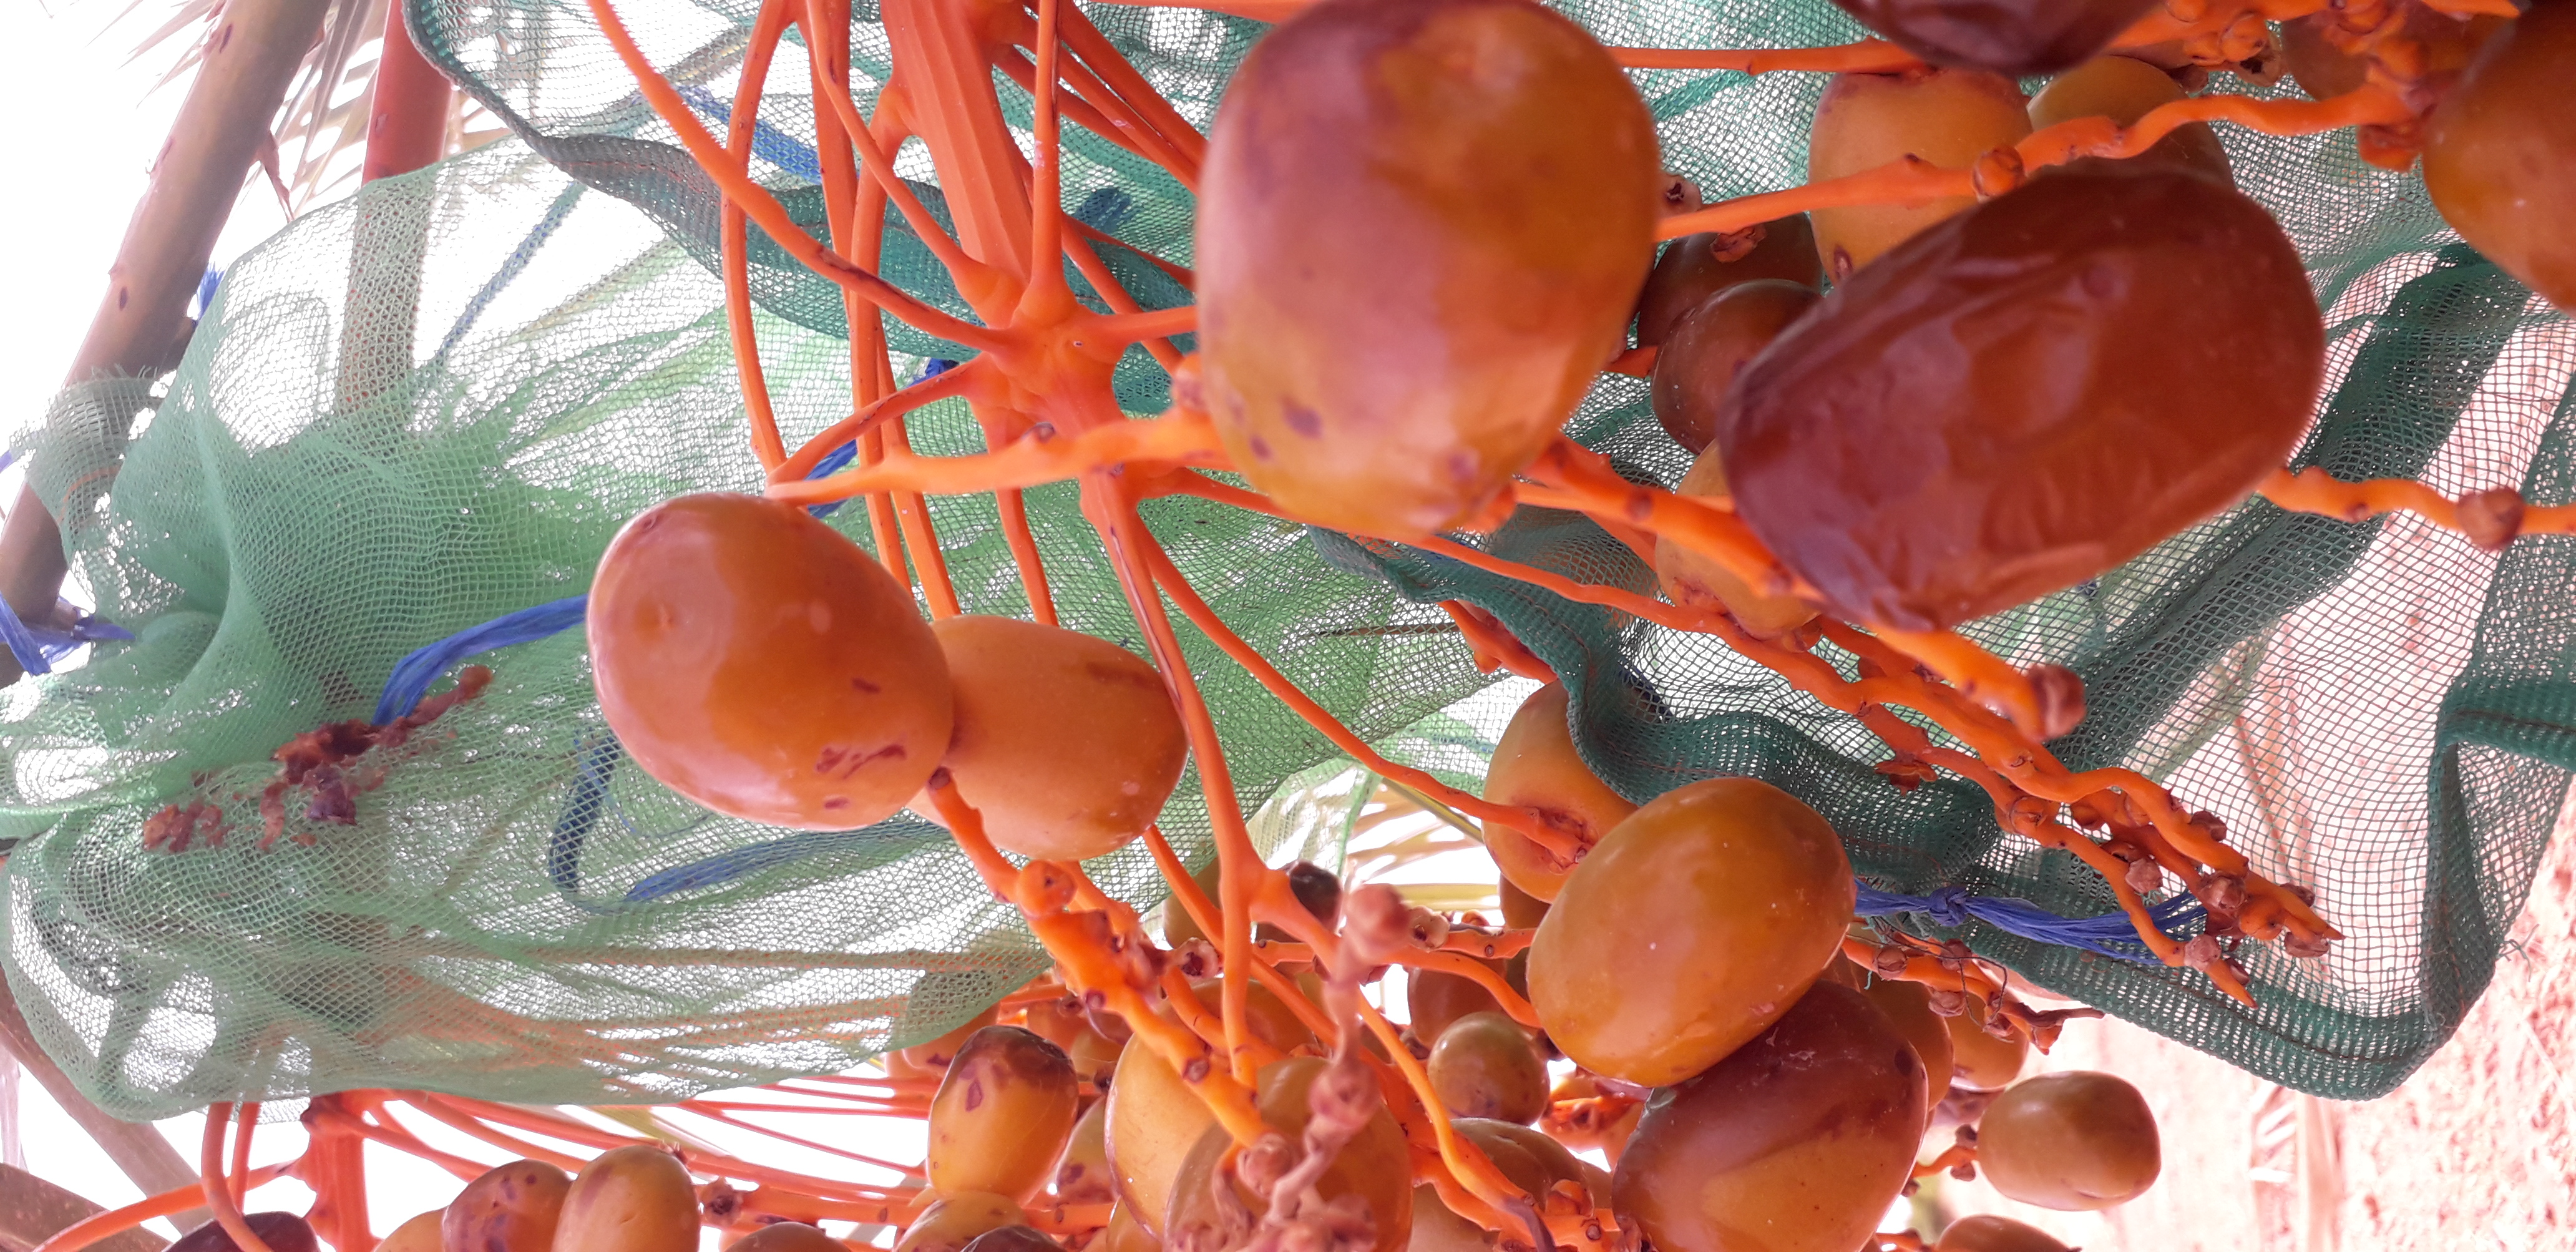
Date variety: Boufagous